Festivali i Këngës 60

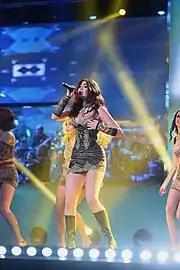
Olimpia Smajlaj from the New artists section performing her song "".

The first show took place on 27 December 2021 at 21:00 (CET). Three out of six contestants of the New artists section were selected by a seven-member jury panel, consisting of Anxhela Peristeri, Agim Doçi, Anxhela Faber, Osman Mula, Rozana Radi, Olsa Toqi and Olti Curri, to advance to the third show of the contest. However, all 14 contestants of the Established artists section advanced to the third show with no qualifications taking place beforehand.